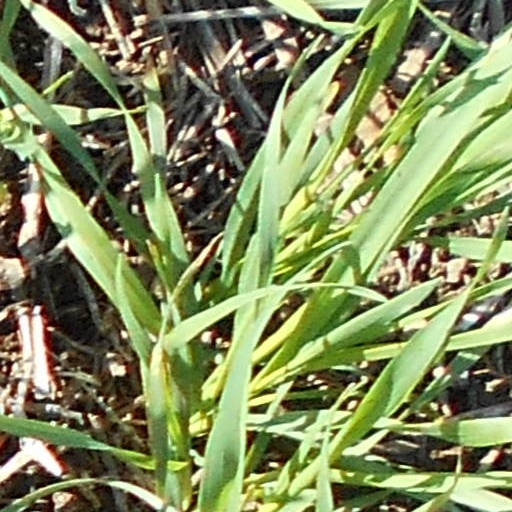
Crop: wheat